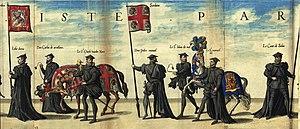
Le drapeau de la Sardaigne est le drapeau officiel de la région autonome de Sardaigne, adopté en 1999 dans sa forme actuelle. Il se compose d'une croix rouge et de quatre têtes de Maures.